Sarah Choate Sears

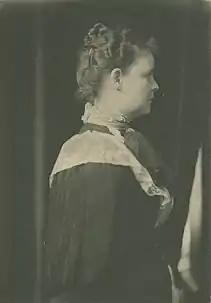
<a href="https%3A//library.nga.gov/permalink/01NGA_INST/1p5jkvq/alma991694343804896">Sarah Choate Sears, c. 1900, platinum print

, Department of Image Collections, National Gallery of Art Library, Washington, DC